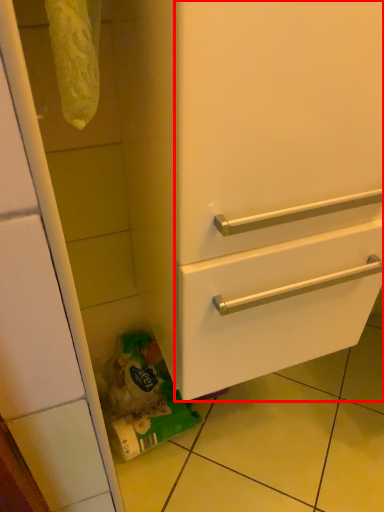
Question: From the image's perspective, what is the correct spatial positioning of door (annotated by the red box) in reference to garbage? Select from the following
(A) below
(B) above
Answer: B